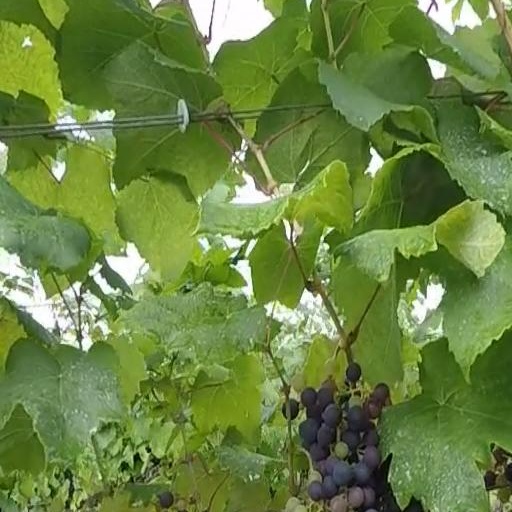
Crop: grape